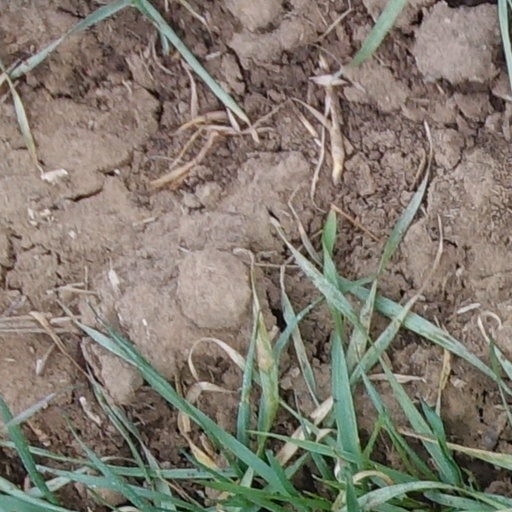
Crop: wheat